Universities and research institutions in Berlin

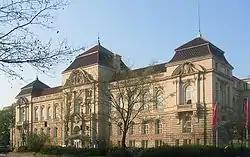
Universität der Künste Berlin

There are six large internationally renowned research universities in the Berlin-Brandenburg capital region: